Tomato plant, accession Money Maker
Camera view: bottom (45 deg); turntable rotation: 150 degrees
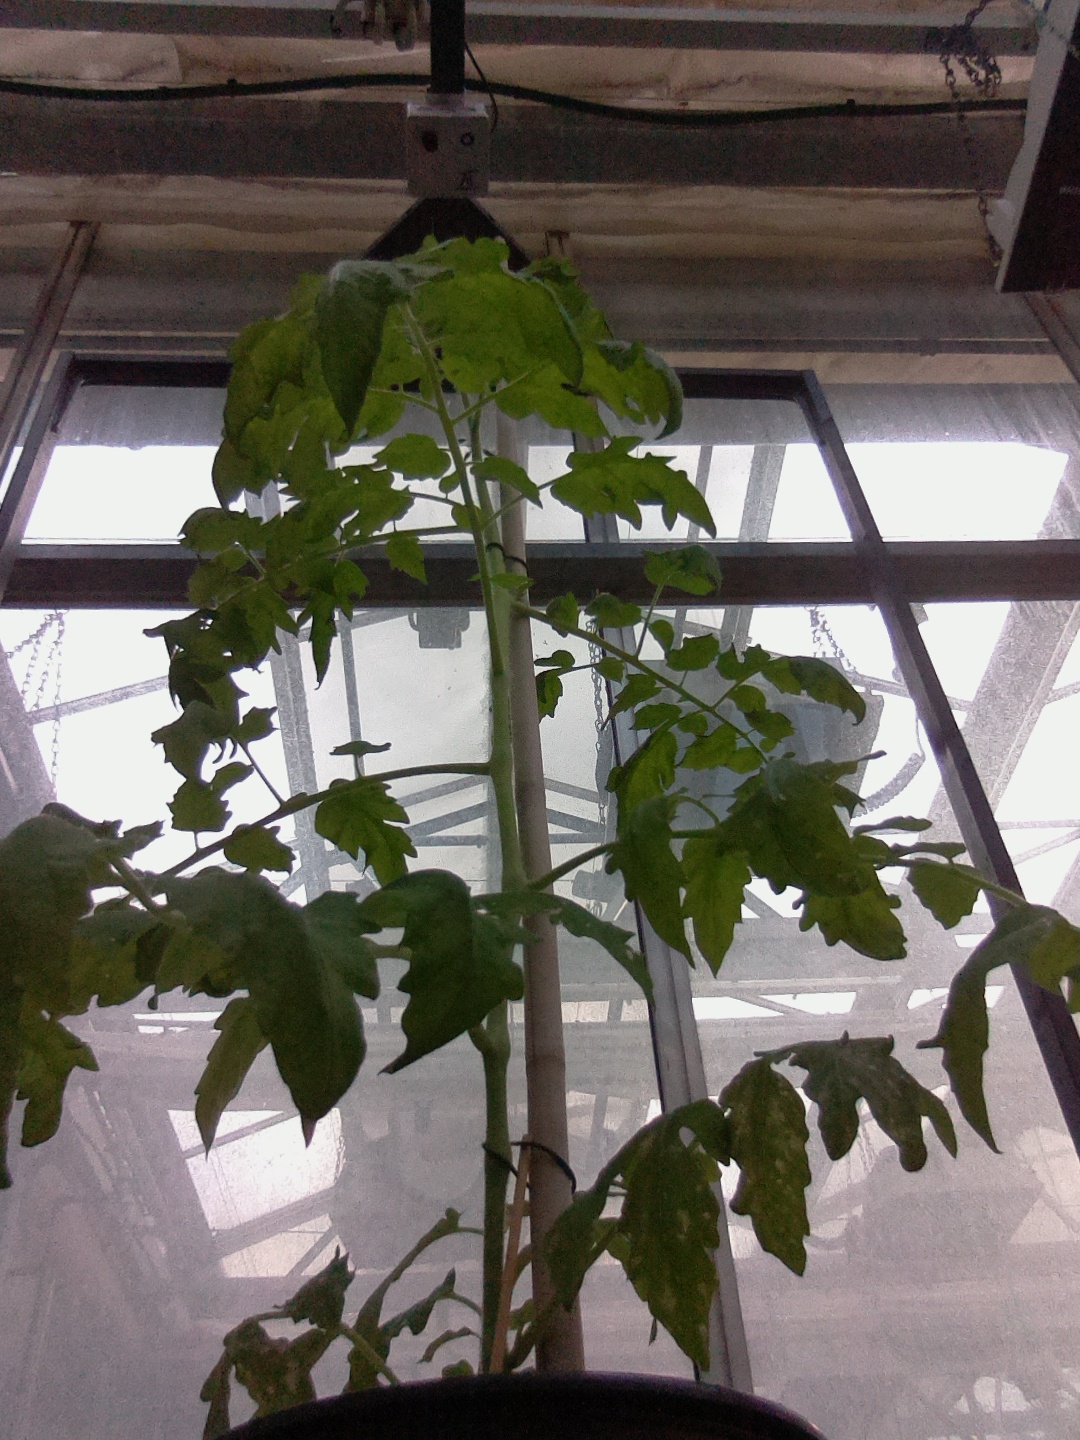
BBCH growth stage 60: First flowers open